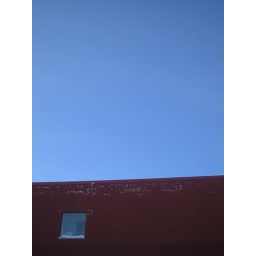
window in the sky